Family policy in Japan

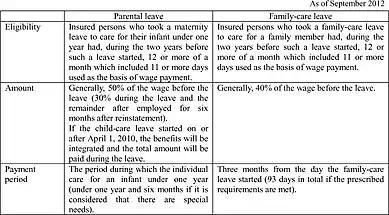

Post-war labor concerns with the distribution of power amongst father and mother. “[Men form the core of the labor force and women provide social care that takes place at the family and societal levels]”. Gender segregation longitudinal studies have covered the interconnection between family, work, and reproduction repercussions. “"Fathering Japan" is an organization that provides seminars and events to private citizens, groups and corporations, functions as the contact point for an active community of fathers, and produces material on participatory fatherhood”.